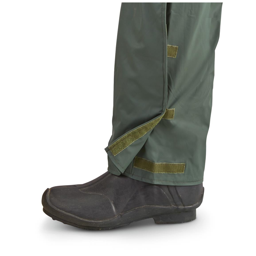
adjustable cuffs for a snug fit over boots